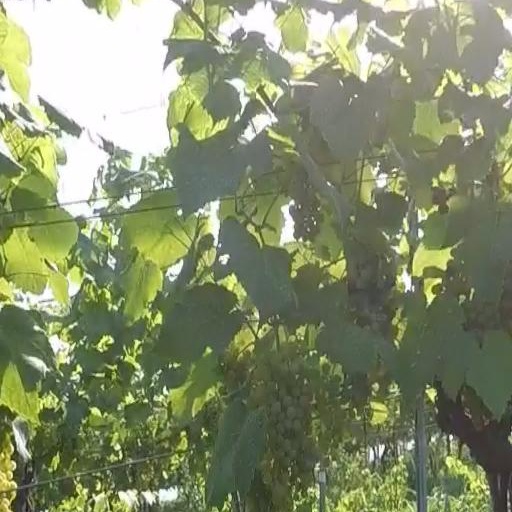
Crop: grape